Betsy Shaw

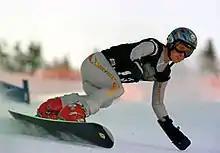
Betsy Shaw snowboarding

Betsy Shaw (born December 20, 1965) is an American snowboarder who competed in the 1998 Nagano Olympics.